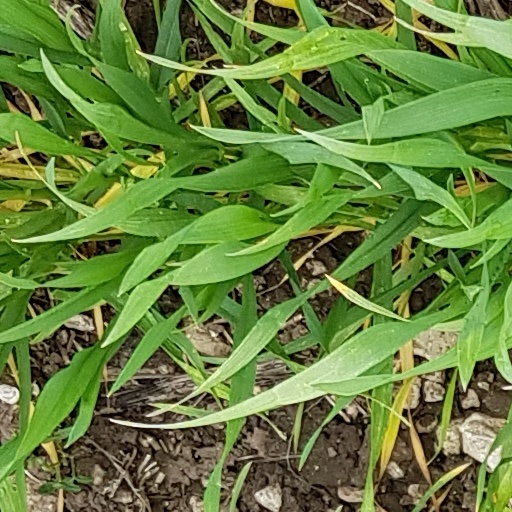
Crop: wheat